Niwelehu

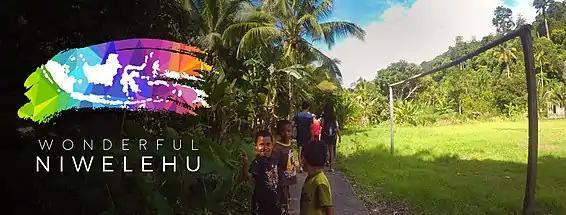
Wonderful Niwelehu

Based in Niwelehu, the Wonderful Niwelehu team is part of the 2017 Wonderful Maluku Project, a global entrepreneur program based on an AIESEC Indonesia collaboration with the Citra Kasih Abadi Foundation. The vision of the Niwelehu team was to empower potential entrepreneurs to create sustainable solutions for long-term social and economic development through urban development and media exposure in the Maluku tourism sector. The team was made up of nine international students and one project coordinator from Canada, France, Germany, Malta, Morocco, South Africa and Indonesia.